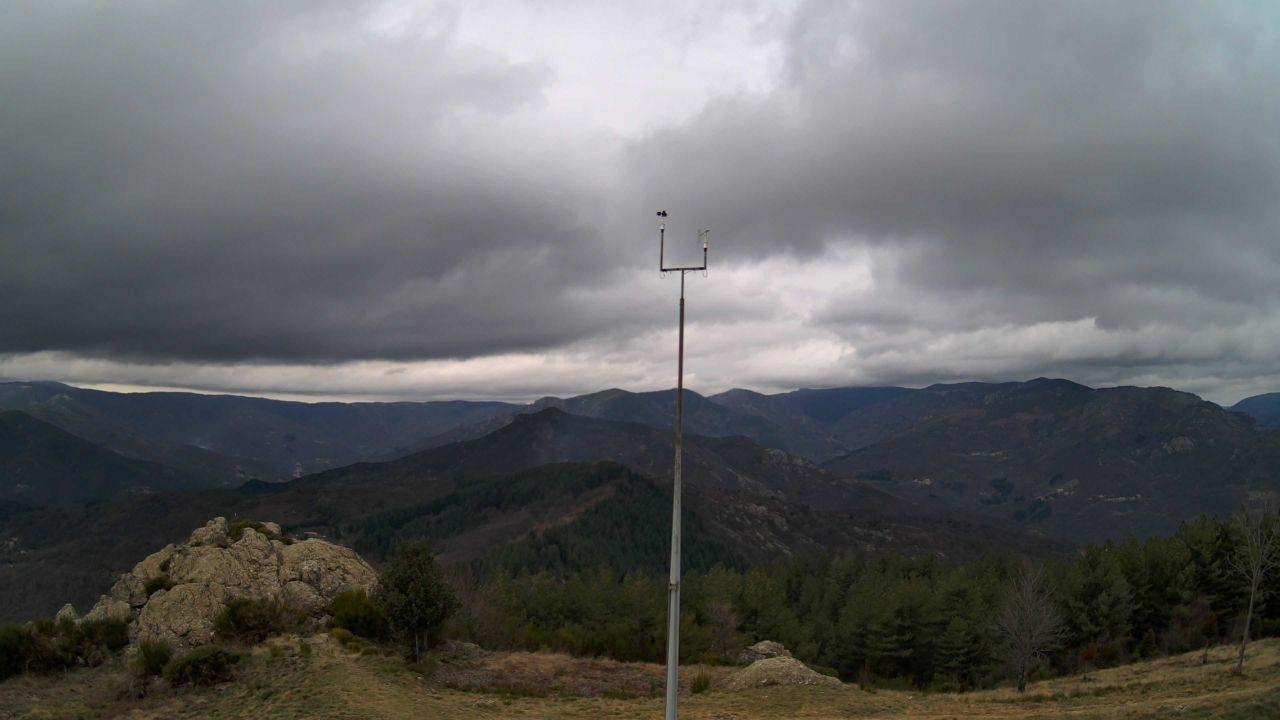
Fire: no
Smoke: yes